Judith Curry

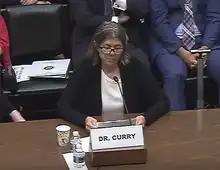
Judith Curry at the June 25, 2019 hearing of the U.S. Committee on Ovesight and Reform in a meeting on Recovery, Resiliency and Readiness—Contending with Natural Disasters in the Wake of Climate Change

Curry has repeatedly been invited as a witness to United States Congressional hearings as one of the few scientists advancing doubts about the significance of human contributions to climate change, and political figures have used Curry's statements and writings in their arguments. For instance, when Christopher Shank, a politician and President Trump's first appointment to the NASA transition team, questioned the role of humans in climate change, Shank referred to Curry's work and her site's URL repeatedly in his testimony.